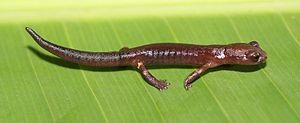
Bolitoglossa cataguana est une espèce d'urodèles de la famille des Plethodontidae.